Robert F. Kennedy assassination conspiracy theories

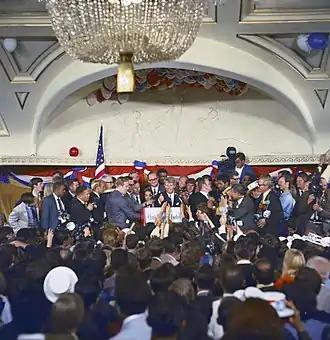
Robert F. Kennedy addressed supporters in the Embassy Ballroom of the Ambassador Hotel

There are several conspiracy theories of Robert F. Kennedy's assassination, which took place shortly after midnight on June 5, 1968, in Los Angeles, California. Kennedy was assassinated at the Ambassador Hotel, during celebrations following his successful campaign in California's primary elections as a leading 1968 Democratic presidential candidate; he died the following day at Good Samaritan Hospital.